Yahia Belaskri

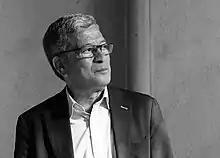
Yahia Belaskri in 2022

Yahia Belaskri (born 1952) is an Algerian journalist, novelist and short story writer. He is the author of four novels and the recipient of two literary prizes.